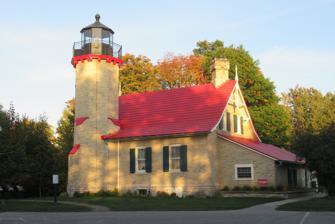
Building: McGulpin Point Light
Country: United States of America
Year built: 1869
Lighthouse in Michigan, United States Lighthouse McGulpin Point Light McGulpin Point Light in October 2023 Location Straits of Mackinac , Michigan Coordinates 45°47′13″N 84°46′20″W / 45.78690°N 84.7722°W / 45.78690; -84.7722 Tower Constructed 1869 Construction Cream City brick Height 38 feet (12 m) Shape Octagonal Markings natural Light First lit 1869, 2009 Deactivated 1906 Focal height 102 feet (31 m) Lens 3.5 order Fresnel lens Characteristic Fl W 4s McGulpin Point Light was constructed as a navigational aid through the Straits of Mackinac .  The light began operation in 1869, making it one of the oldest surviving lighthouses in the Straits. Only in operation until 1906, the light is located on McGulpin Point, (500 Headlands Road), approximately 3 miles (4.8 km) west of Fort Michilimackinac . McGulpin Point Lighthouse & Historic Site has been owned by Emmet County since 2008 and the facility has been an official private Aid to Navigation on the NOAA chart map since 2009. Tours were available during the 2019 season for a small fee. History Design and operation The McGulpin Point Light, a true lighthouse with a light tower and attached lighthouse keeper 's living quarters, was completed by the United States Lighthouse Board in 1869 at a cost of $20,000.  The living quarters were built as a vernacular 1 1 ⁄ 2 -story brick structure.  The lighthouse operated during the Great Lakes navigation seasons from 1869 until 1906. The design was so successful that the Lighthouse Board chose to use this 1868 design in the construction of Eagle Harbor Light in 1871; White River Light in 1875; and Sand Island Light in 1881. It is a "mirror image of the design" used at Chambers Island Light and Eagle Bluff Light in the "Death's Door" area. The design is sometimes called  " Norman Gothic " style James Davenport was the only lighthouse keeper at this light, and served for 27 years. Correspondence files in the National Archives in Washington show that Davenport made weekly trips through the snow to the lighthouse to report on its condition to the District Inspector in Milwaukee. Perhaps more importantly, these letters also show that he may have played a critical role in the opening of navigation every spring by reporting weekly, and sometimes even more frequently, on ice conditions in the Straits.  Because Davenport was the only Straits keeper to submit such frequent reports, it would appear that the Inspector used these reports to gain an understanding as to when navigation would be open throughout the lakes. Preservation Historic image of McGulpin Point Light In 1906, the McGulpin Point Light was deactivated and privatized due to the Lighthouse Board's judgment that the nearby Old Mackinac Point Light was performing an adequate job of marking the Straits of Mackinac. At some point after deactivation, the lighthouse tower's lantern room was removed, and the building passed into private ownership. The building then entered service as a private residence. In 2005, the lighthouse and adjoining 11.5 acres (47,000 m 2 ) were placed on the market for an asking price of $1.75 million by the Peppler family. In early 2008, the price was $974,900.  In June 2008. the governing board of Emmet County voted to purchase the McGulpin Point Lighthouse and 11.5 acres (4.7 ha) of surrounding lakefront property, including 336 feet (102 m) of Lake Michigan footage, and some adjacent property for visitor parking, for $720,000. The county also allocated $25,000 for signs, plaques, a flagpole, and promotional materials to advertise and announce the lighthouse as a new historic resource of the Straits of Mackinac region.  With the assistance of the Great Lakes Lighthouse Keepers Association and private donors, Emmet County authorities had the vanished lantern room rebuilt so that the McGulpin Point Lighthouse could resume its function as a lighthouse.  In April 2009, a "replica lantern room, fabricated by Moran Iron Works in Onaway, Michigan , was placed atop" the light, and a lantern was erected in the lantern room.  The McGulpin Point Light was ceremonially relighted on May 30, 2009. Approximately 1,200 celebrants attended the May 2009 festival and relighting ceremony.  An invocation by Frank Ettawageshik, of the Little Traverse Bay Bands of Odawa Indians, was followed by a "stirring performance by four Native American drummers."  The official relighting was switched on by United States Senator Debbie Stabenow and James Tamlyn, Emmet County Board of Commissioners chairman. Current status Unlike the Old Mackinaw Point Lighthouse, the McGulpin Point Lighthouse was not yet listed on the National Register of Historic Places as of 2019; nor was it listed on the state inventory. It has been owned by Emmet County since 2008. In 2009, the McGulpin lighthouse was staffed in summer by unpaid volunteers.  No admission fee was charged at that, but donations were accepted.  Admittance to the lighthouse and tower included access to the original light tower and replica lantern room atop the original tower. It was also possible to do a seaplane tour of the Mackinac Straits to see the lights in the area. Since May 30, 2009, McGulpin has operated as a private Aid to Navigation on the NOAA chart map. That approval was given after the installation of a replica decagonal lantern. The 2009 McGulpin Point Light lantern, a single-flash white light with a duration of 3.0 seconds, was visible to mariners in the Straits of Mackinac. During the 2019 season, tours of McGulpin Point Lighthouse & Historic Site were available at $3 per person. Overnight accommodations at the McGulpin Point Cottage on the grounds were also offered. See also Lighthouses in the United States References